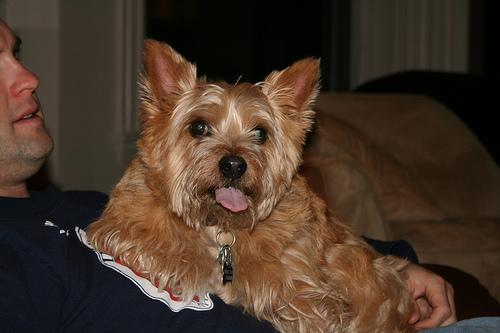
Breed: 203-n000016-Norwich_terrier